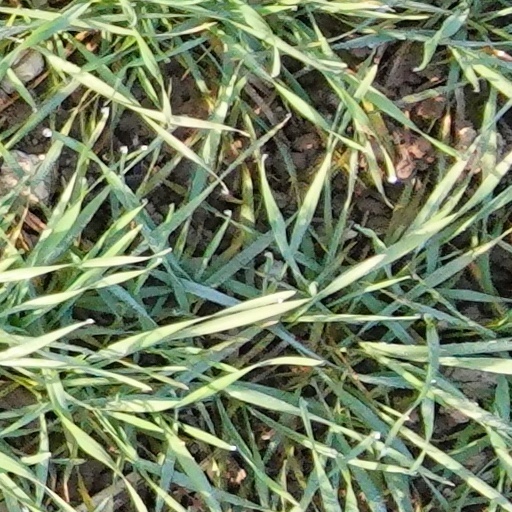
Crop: wheat